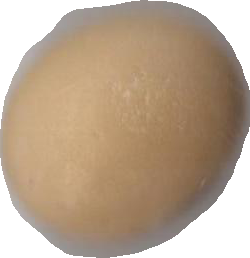
Variety: Dega